Bullpen car

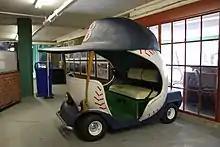
The bullpen car of the Boston Red Sox

The bullpen car, also known as a bullpen cart, is a motor vehicle used in professional baseball to bring relief pitchers into the game from the bullpen to the pitcher's mound during a pitching change. Bullpen cars were used in Major League Baseball from 1950 through 1995, and returned to use in 2018. They have also been used in Nippon Professional Baseball since the 1980s.